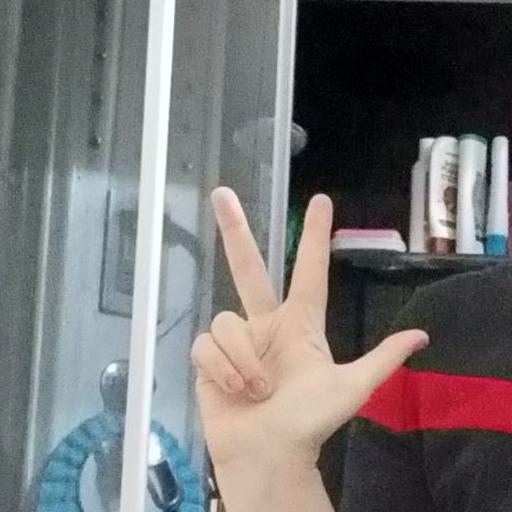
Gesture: three2